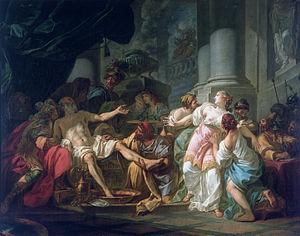
Cette page recense les lauréats du prix de Rome en peinture, récompense inaugurée en 1663, et de façon officielle en 1667, par l'Académie royale de peinture et de sculpture à Paris, et supprimée par une réforme, après 1968.
La Mort de Sénèque est une huile sur toile de Jacques-Louis David peinte en 1773.
Pompeia Paulina, épouse de l'homme d'état et philosophe Sénèque, a vécu à Rome au Ier siècle, sous l'empereur Néron. En 65, Néron exige que Sénèque se suicide, l'accusant d'avoir pris part à la conjuration de Pison organisée contre lui. Paulina tente de mourir avec son mari, mais survit à sa tentative de suicide.